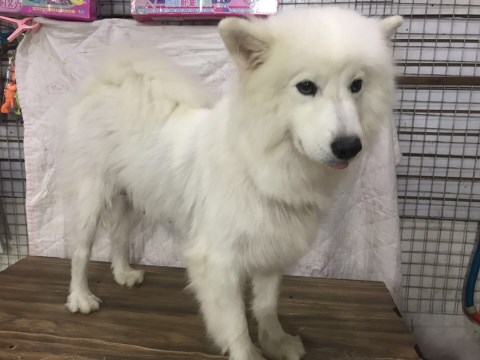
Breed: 2192-n000088-Samoyed